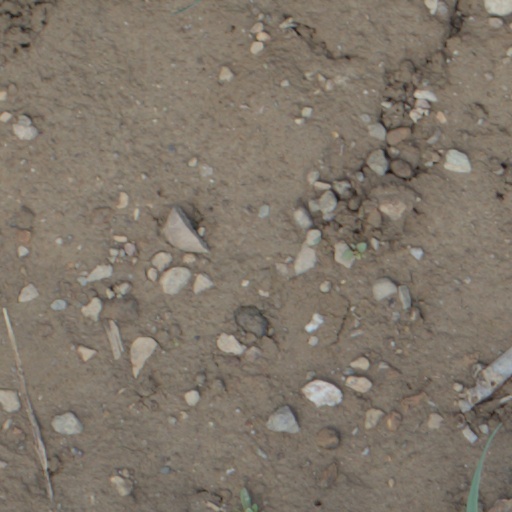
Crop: wheat